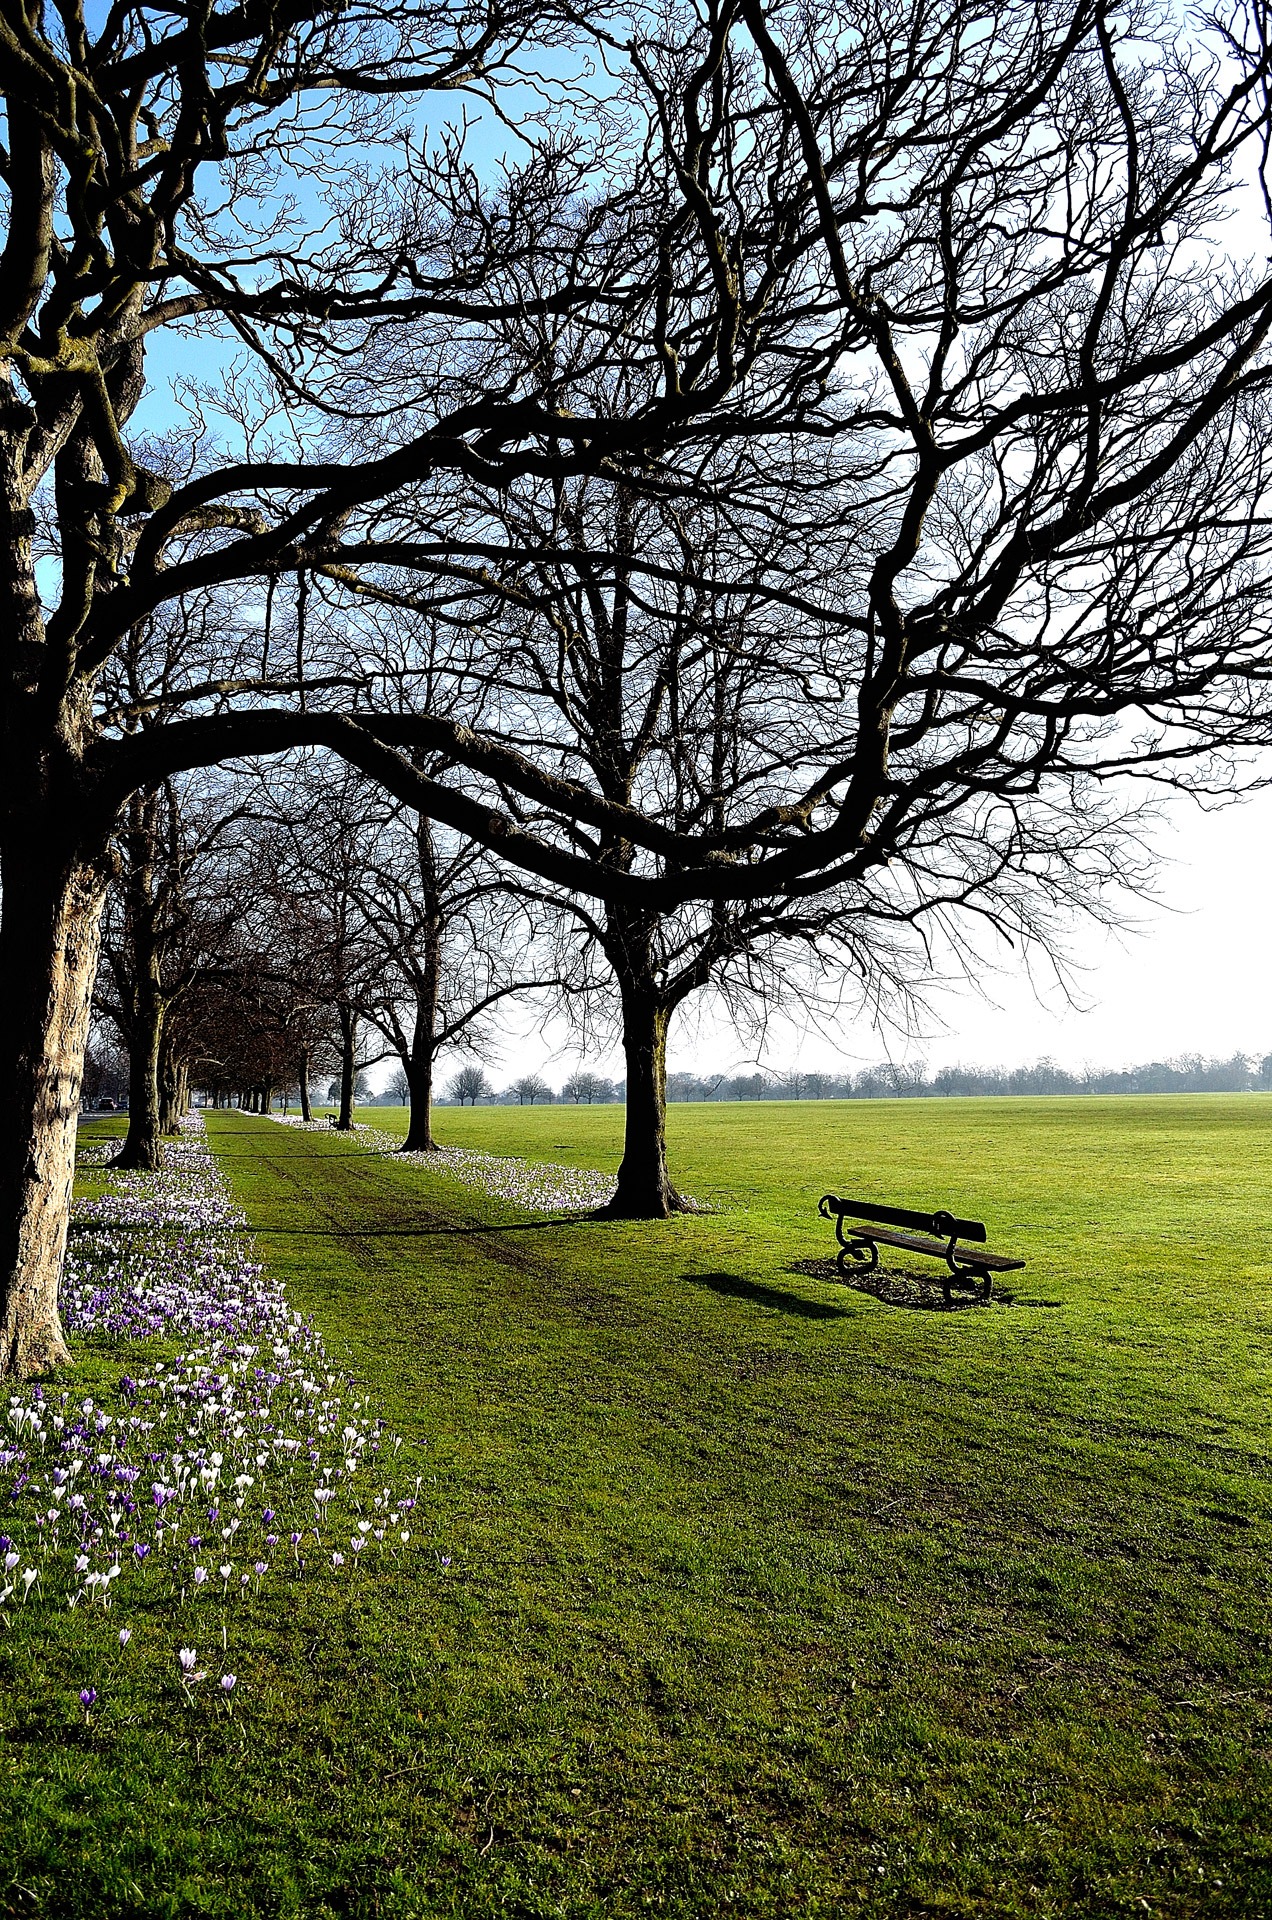
landscape, tree, nature, grass, branch, blossom, cloud, plant, sky, sun, white, bench, field, lawn, meadow, sunlight, leaf, flower, green, sitting, autumn, park, blue, season, flowers, clouds, relaxation, background, woodland, habitat, rural area, woody plant